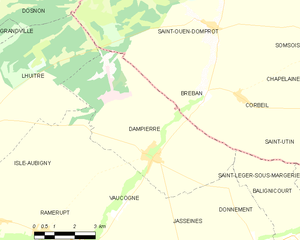
Carte des communes françaises: Dampierre